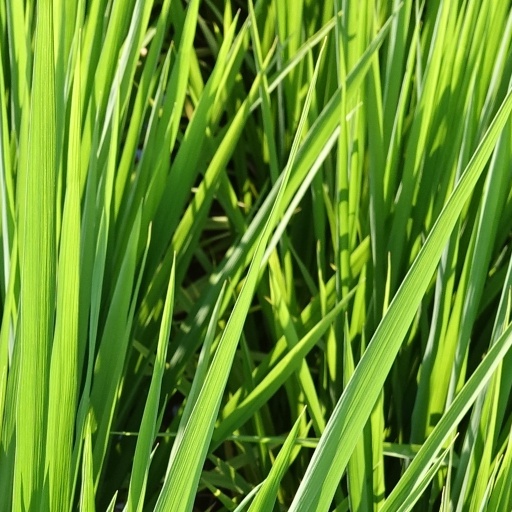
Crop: rice